Stephen Bowen (astronaut)

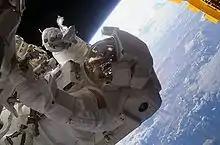
Bowen participating in the third EVA of STS-126.

Bowen was then assigned to the crew of STS-126, aboard Space Shuttle "Endeavour", which launched November 14, 2008, to the International Space Station. STS-126 carried a reusable logistics module that held supplies and equipment, including additional crew quarters, exercise apparatus, equipment for the regenerative life support system, and spare hardware.